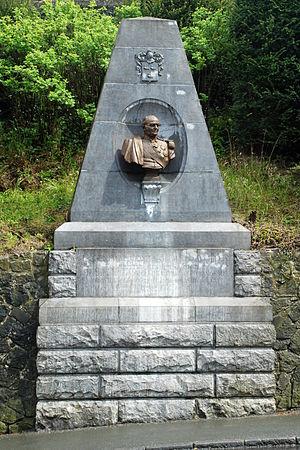
Belgique - Brabant wallon - Court-Saint-Etienne - Monument au comte Goblet d'Alviella
Court-Saint-Étienne est une commune francophone de Belgique située en Région wallonne dans la province du Brabant wallon.